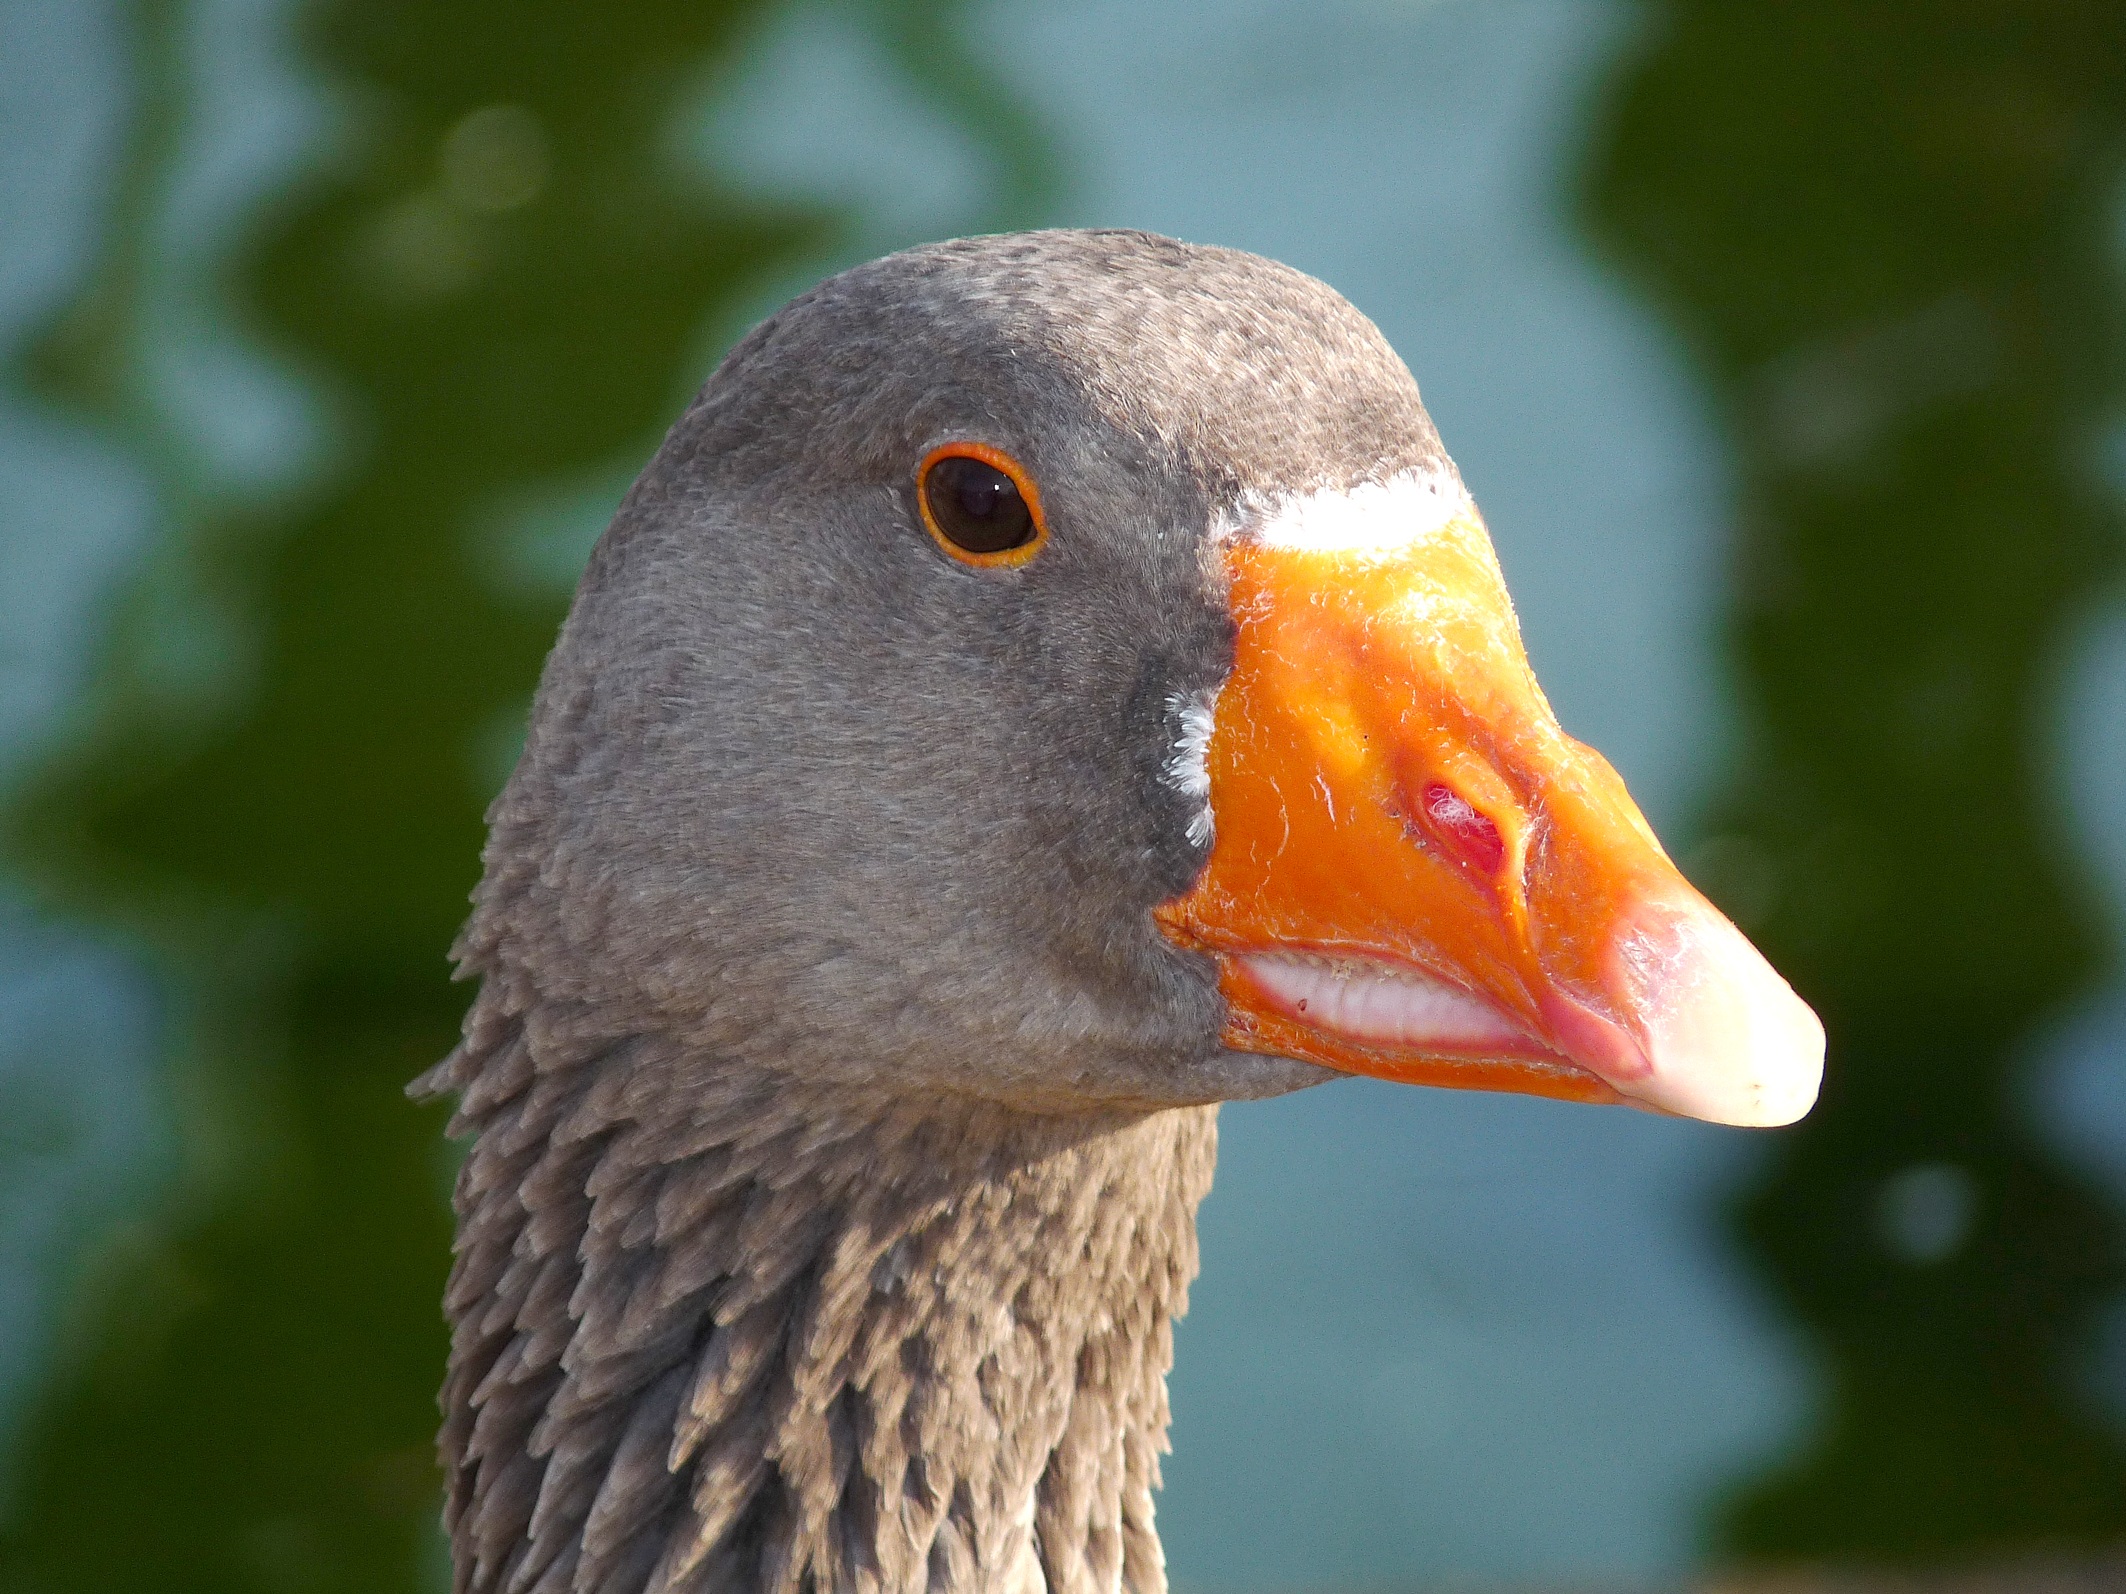
nature, outdoor, bird, wing, animal, wildlife, beak, fauna, poultry, close up, grey, duck, goose, vertebrate, waterfowl, water bird, mallard, ducks geese and swans